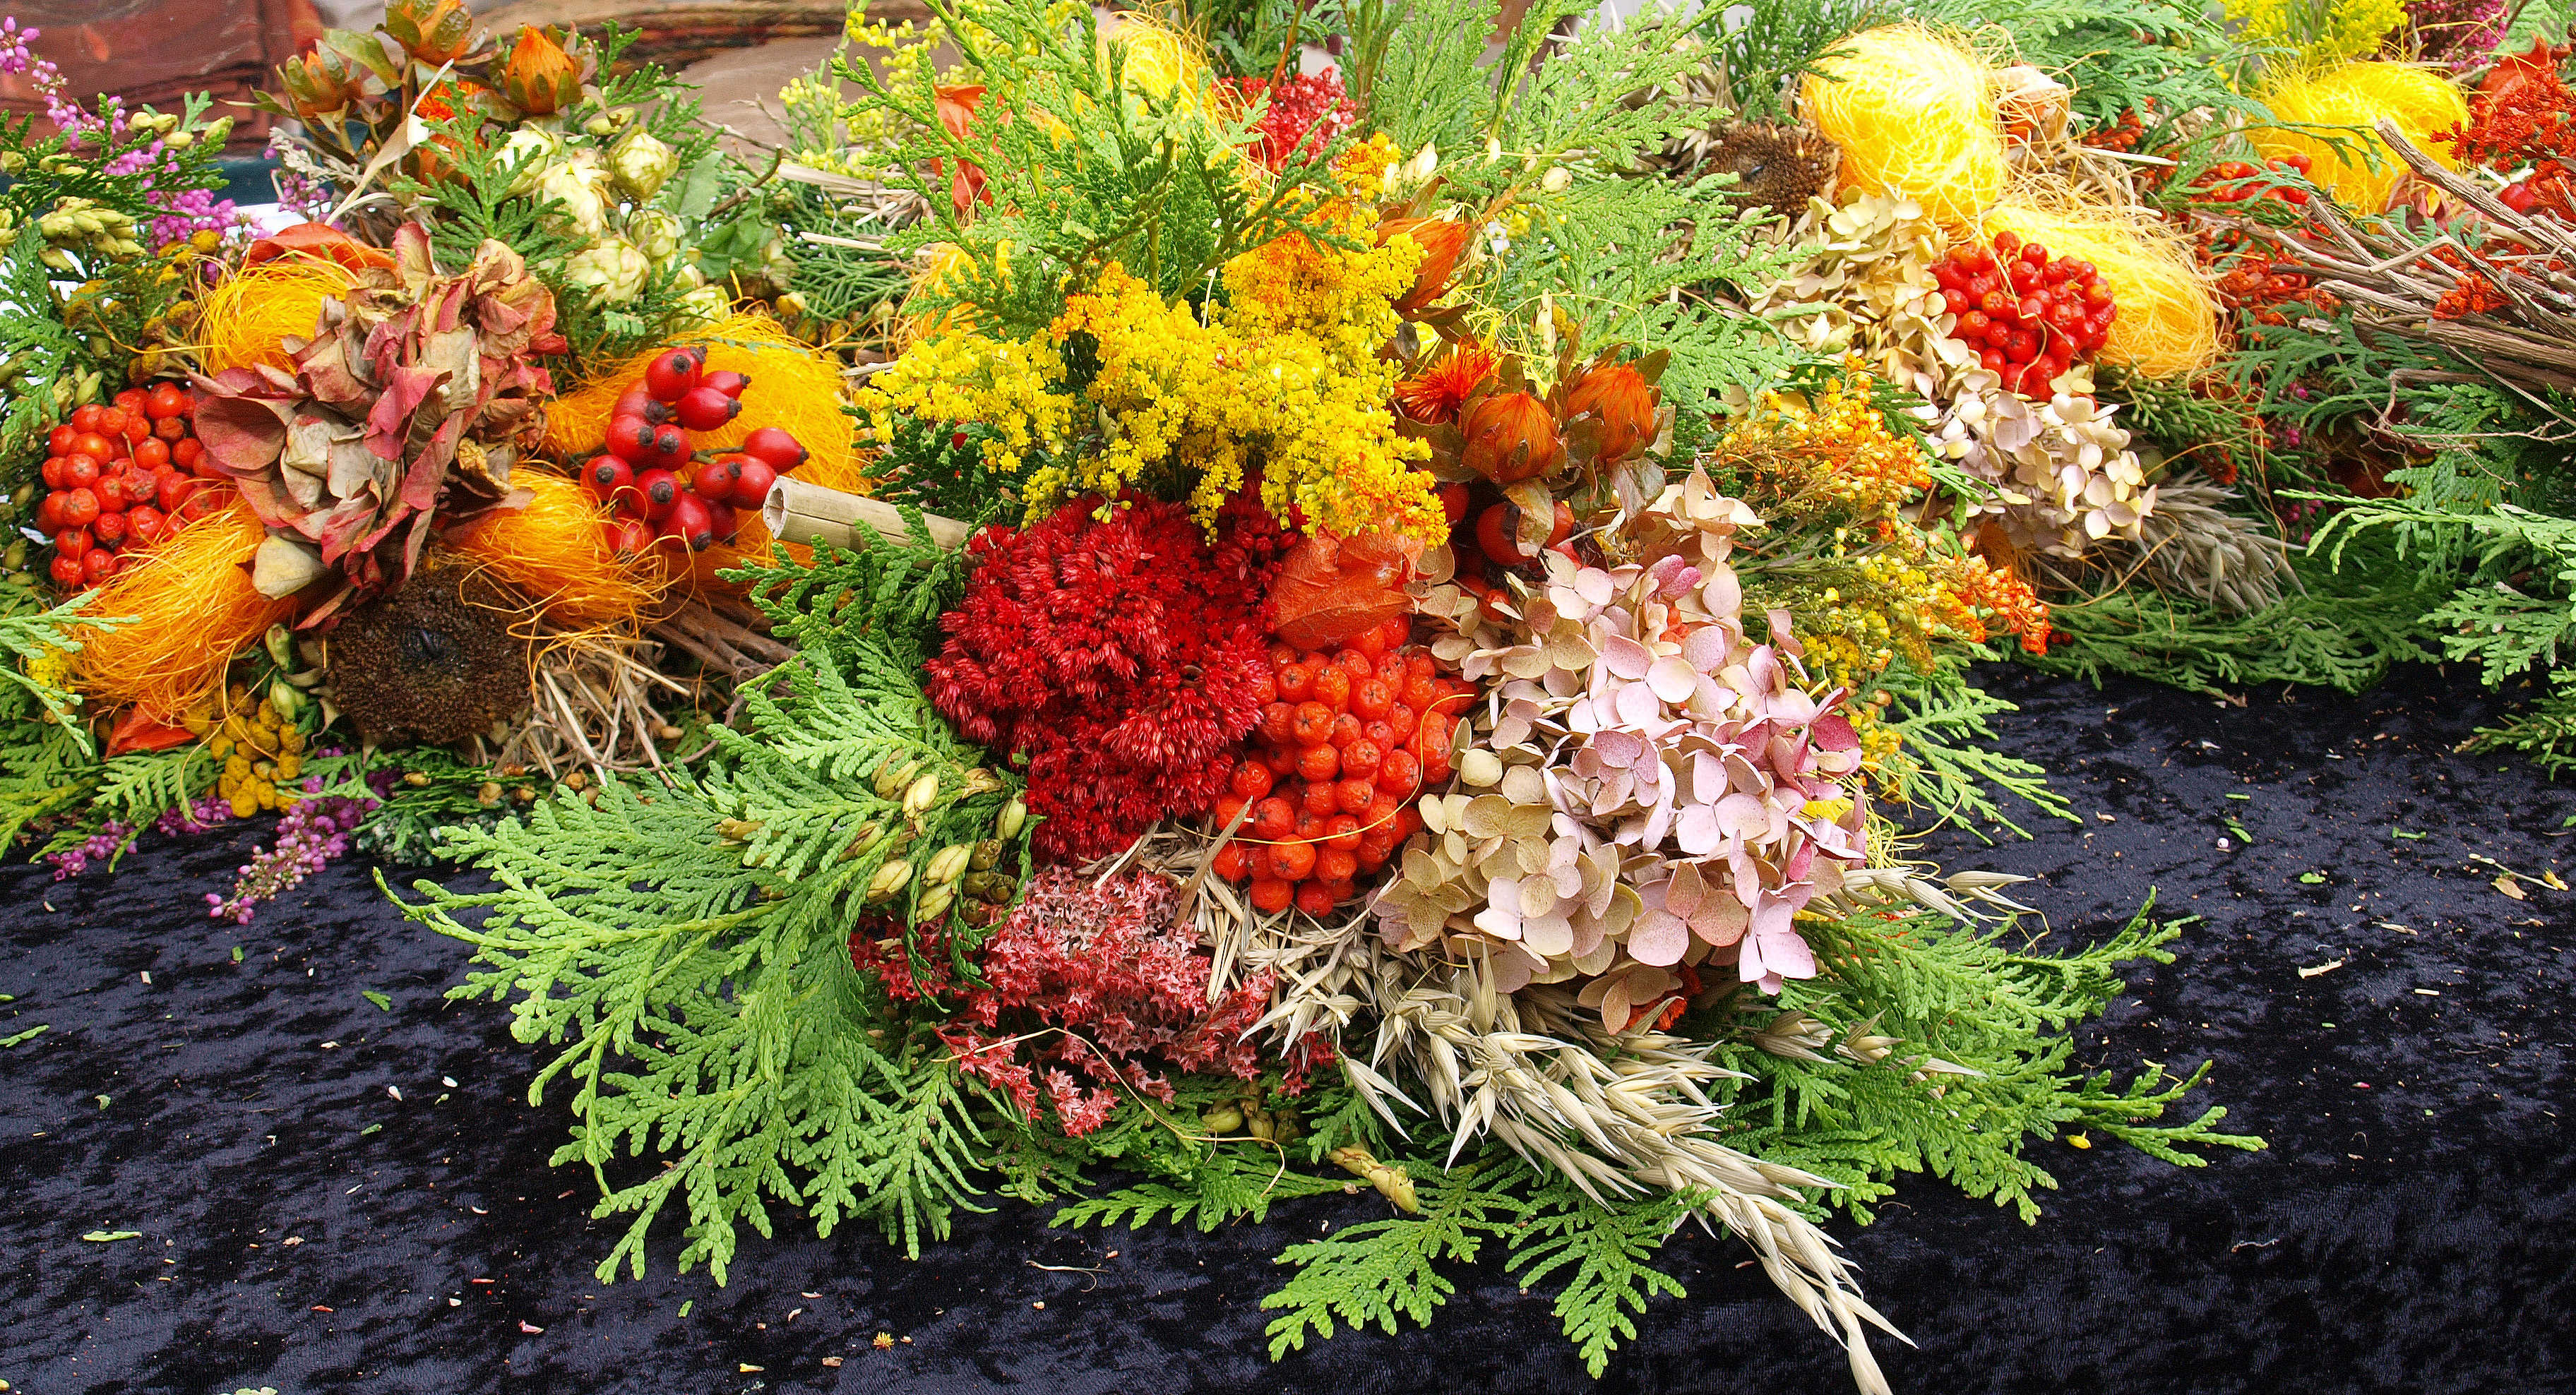
autumn flowers, flower arrangement, flowers, colored, colorful, thanksgiving, flower, floristry, plant, flower arranging, cut flowers, floral design, bouquet, vascular plant, grass, annual plant, flowering plant, autumn, wildflower, perennial plant, art